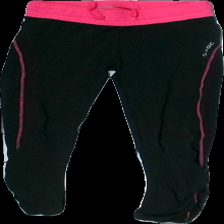
View: front
Type: Tights
Category: Children
Brand: Soc (Stadium)
Colors: Black, Pink
Material: 100% cotton
Pattern: Logo print
Cut: Regular
Size: 134
Season: All
Trend: Sports
Stains: Minor
Smell: Minor
Price range: <50
Recommended usage: Export